Railway electrification in New Zealand

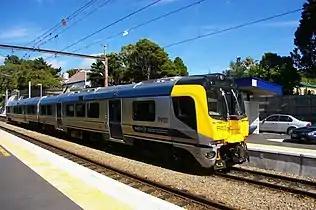
An FP class Matangi EMU at Khandallah on the Johnsonville Line, 2011

In February 1946, it was decided to electrify the remaining Wellington suburban lines to the Hutt Valley as there was a shortage of coal for locomotives, and also to replace commuter steam trains with EMUs, as the Hutt Valley was now largely residential with new state housing replacing market gardens. When the extra EMUs arrived in 1949, they were initially used for the Kapiti Line to Paekakariki while the Hutt Valley lines to Upper Hutt and Melling were electrified. So in the Hutt Valley, EMUs were supplemented in peak periods by older carriages hauled by electric locomotives until they were replaced by the Ganz-Mavag EMUs from 1986.